This Love of Mine

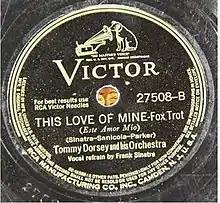
1941 RCA Victor 78 release by Tommy Dorsey and his Orchestra with vocal refrain by Frank Sinatra.

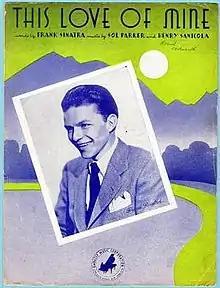
1941 sheet music cover, Embassy Music, New York

"This Love of Mine" is a popular American song that was first recorded in 1941 by Tommy Dorsey and His orchestra, with a vocal by Frank Sinatra. Sinatra wrote the words and Sol Parker and Hank Sanicola wrote the music. The recording reached #3 on the "Billboard" pop singles chart in 1941.